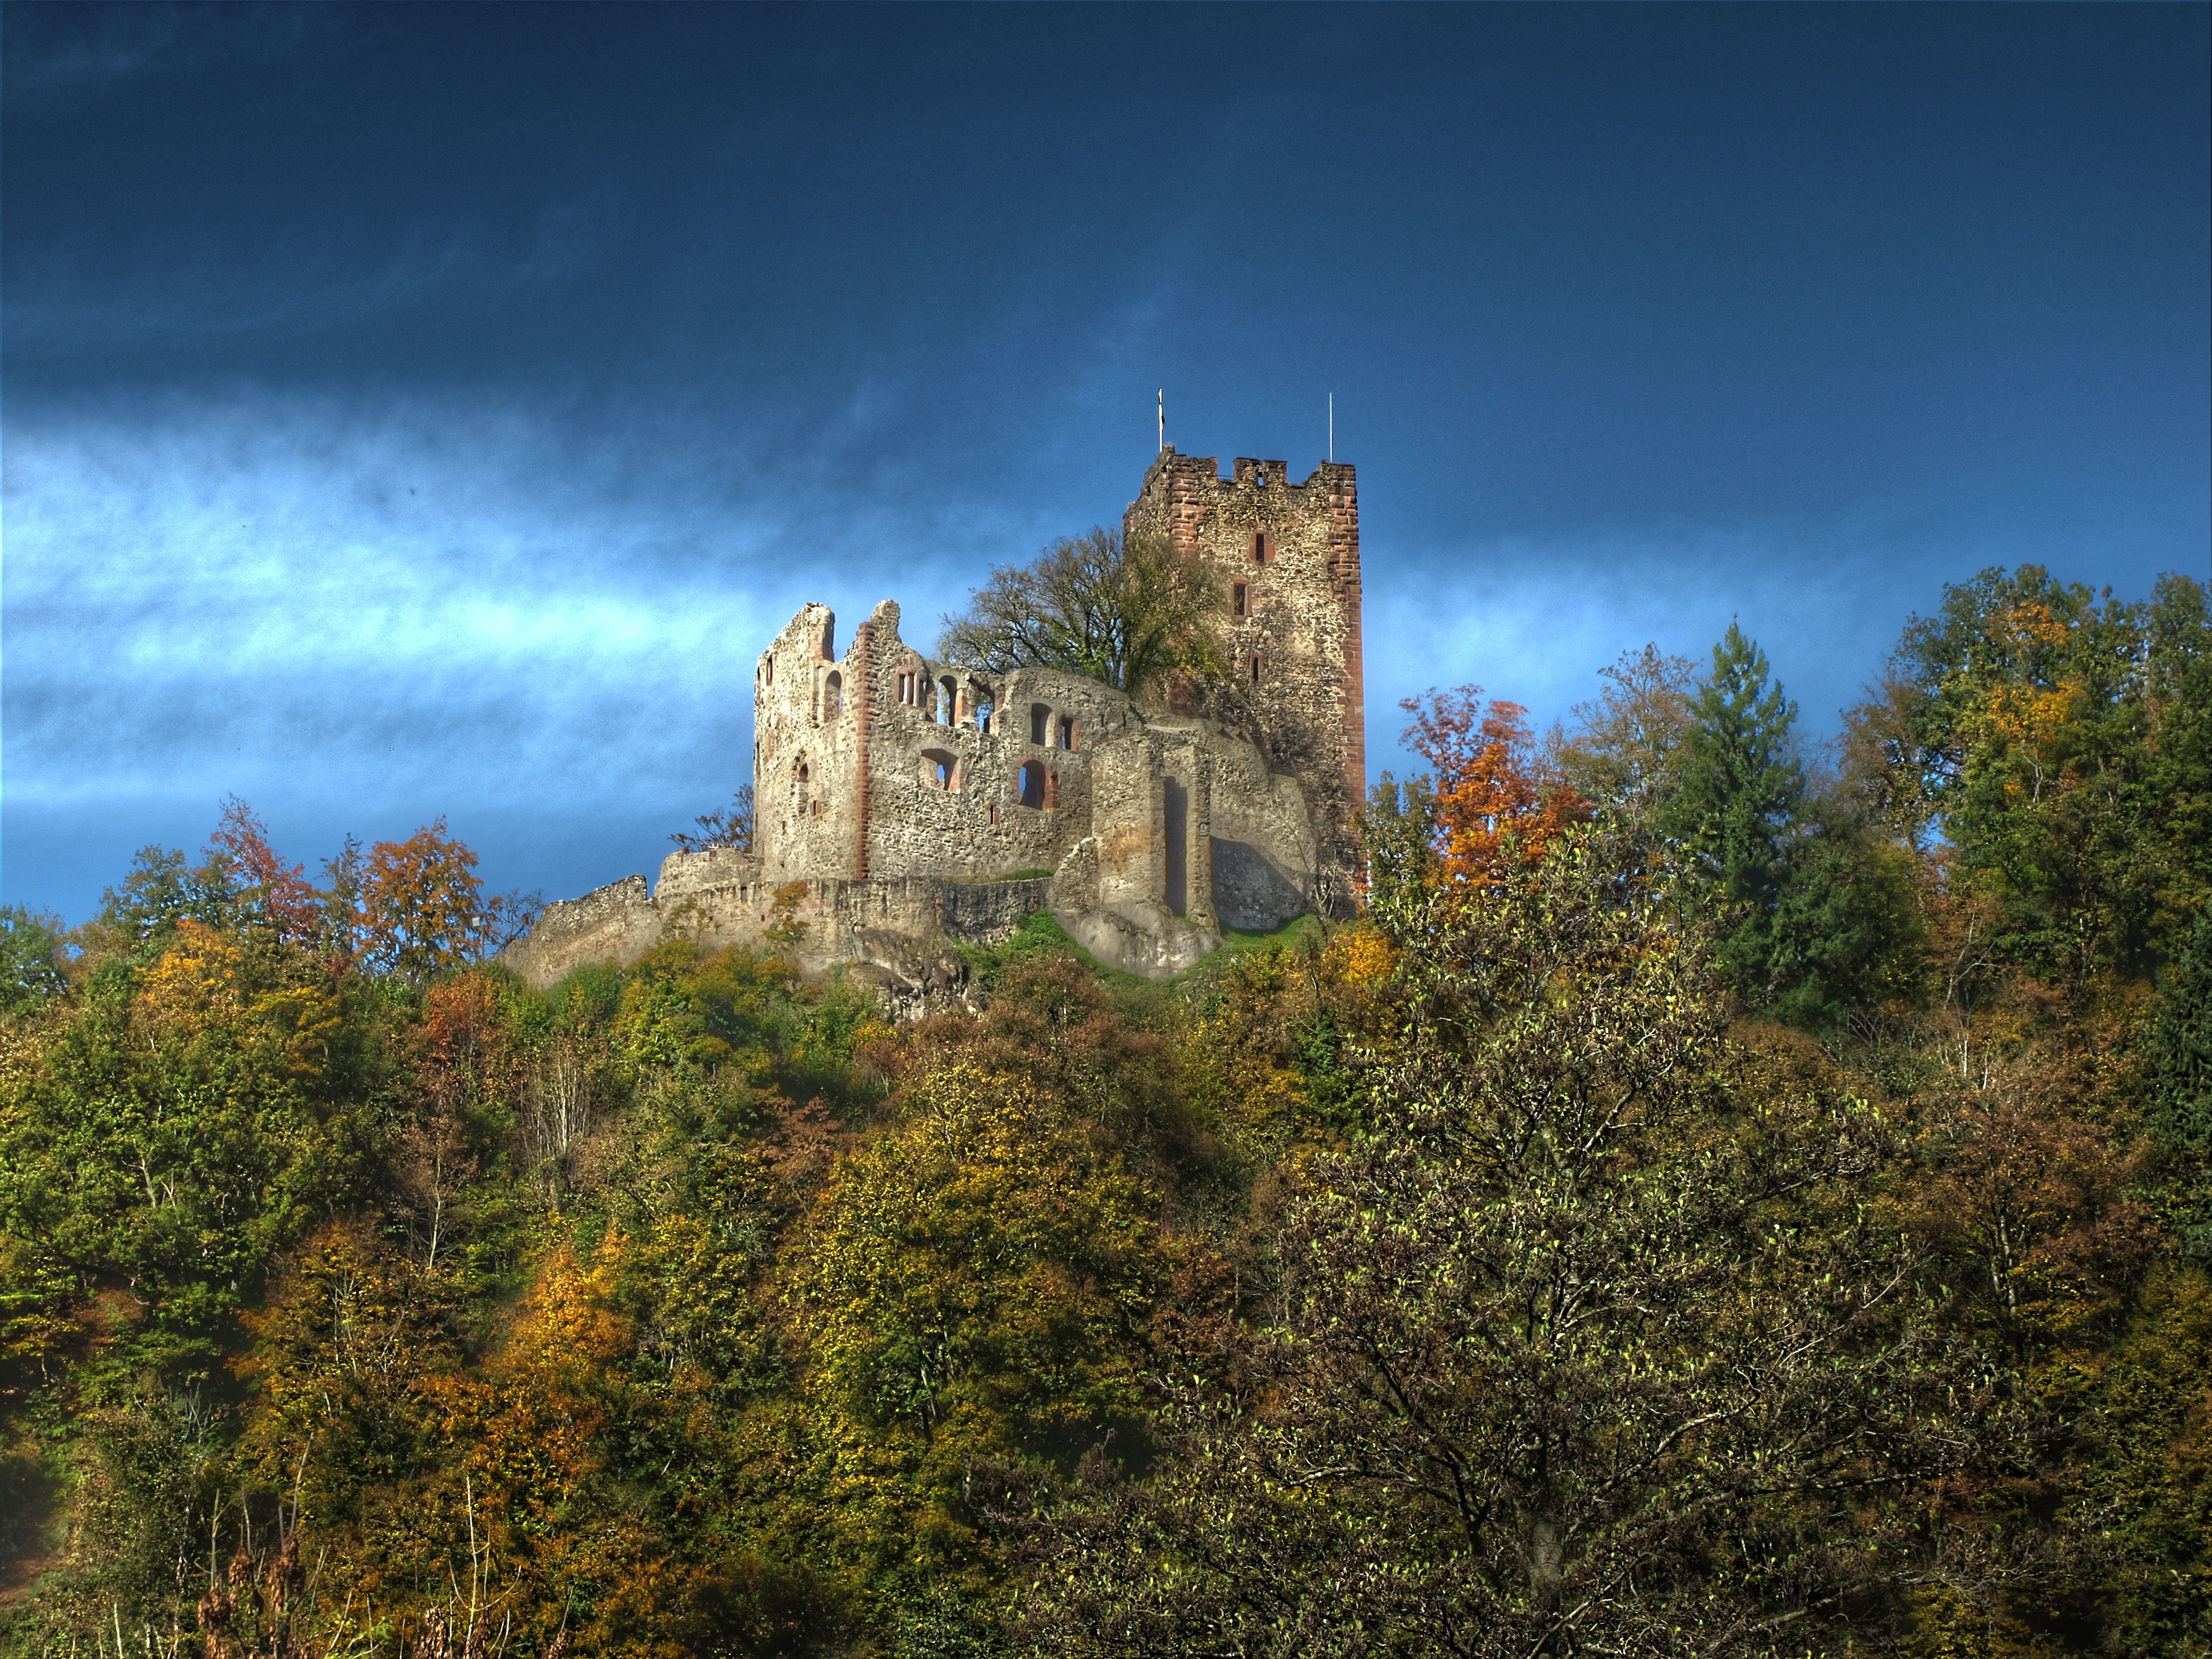
landscape, tree, nature, mountain, sky, hill, building, chateau, mountain range, tower, autumn, castle, blue, clouds, ruins, mood, rural area, burgruine, castellated castle, waldkirch